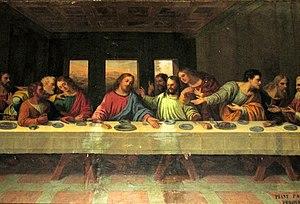
Les frères François et Jean-Antoine Pedoya, noms francisés de Francesco Pedoia et de Giovanni Antonio Pedoia, nés au village de Cuasso al Piano, sur la commune de Cuasso al Monte, Province de Varese, Italie sont des peintres décorateurs italiens naturalisés français.